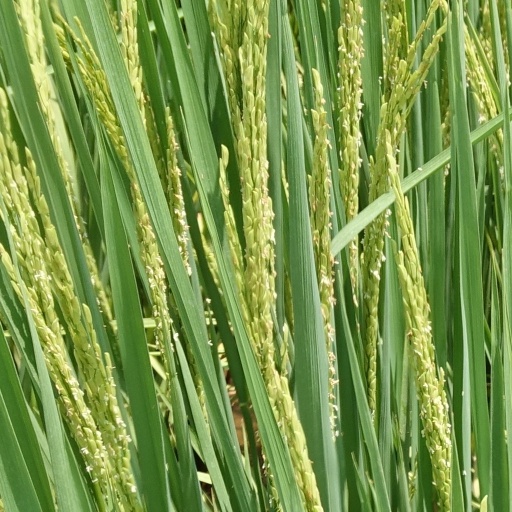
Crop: rice